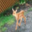
Label: deer